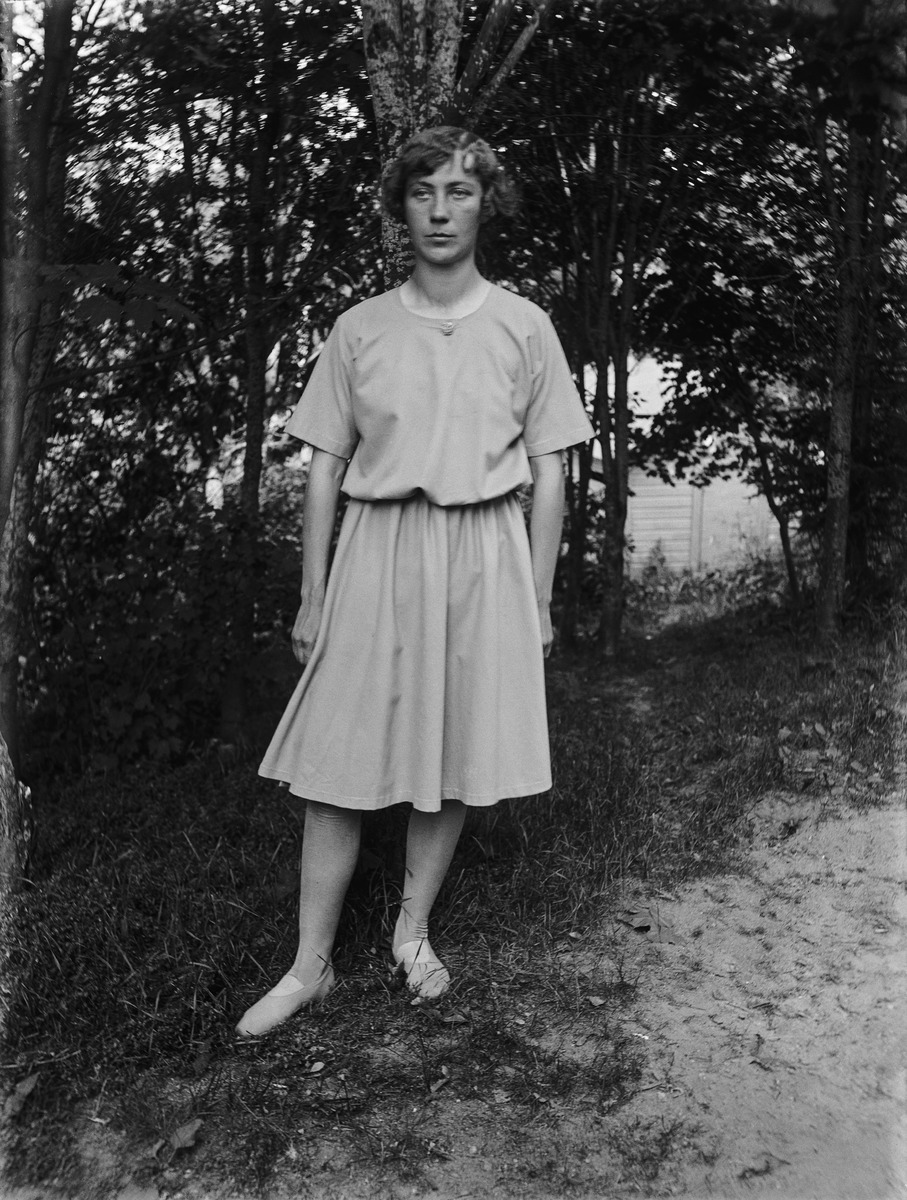
Margit Nyberg todennäköisesti Meilahdessa, huvila Villa Solhemin pihassa, jossa Nybergin perhe asui 1909-1921
sisällön kuvaus: Margit Nyberg todennäköisesti Meilahdessa, huvila Villa Solhemin pihassa, jossa Nybergin perhe asui 1909-1921. mustavalkoinen
Kuvaaja: Nyberg, Ragnar, valokuvaaja
Ajankohta: kuvausaika 1910 -luku
Paikka: Suomi, Uusimaa, Helsinki, Meilahti Helsinki, Tamminiementie 4
Aiheet: Nyberg, Margit, pukuhistoria, henkilöhistoria, vaatteet, pukeutuminen, muoti